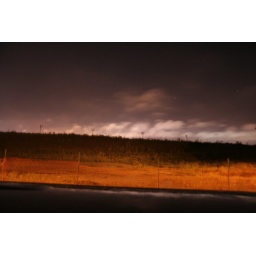
clouds flying by at 3am